List of birds of Ontario

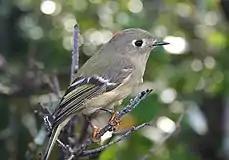
Ruby-crowned kinglet

The family Hirundinidae is a group of passerines characterised by their adaptation to aerial feeding. The family includes swallows and martins. These adaptations include a slender streamlined body, long pointed wings, and short bills with a wide gape. The feet are adapted to perching rather than walking, and the front toes are partially joined at the base.